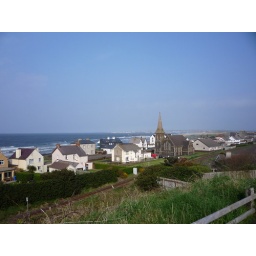
Our apartment is in the white building next to the church on the left!!